Barnet Kenyon

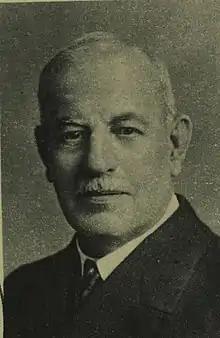

Barnet Kenyon (July 1850 – 20 February 1930) was a British colliery worker, trade union official and Lib–Lab, later Liberal, politician.